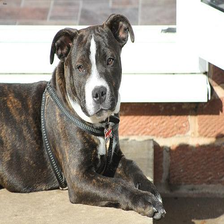
Species: dog
Breed: staffordshire bull terrier